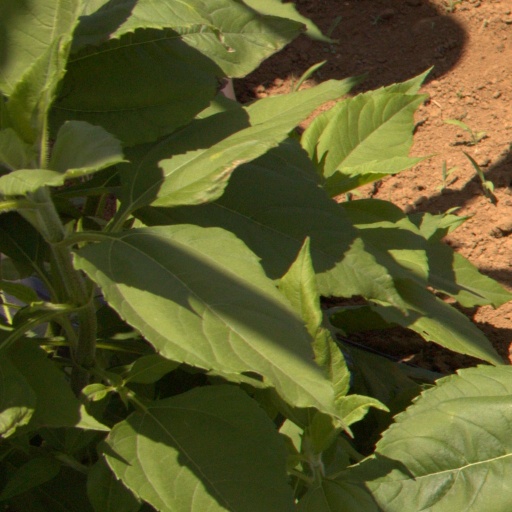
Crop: Jerusalem artichoke